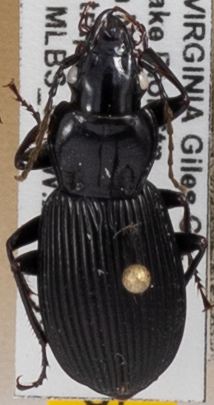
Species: Pterostichus lachrymosus
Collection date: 2021-07-27
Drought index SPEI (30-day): -2.09
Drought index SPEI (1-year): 0.272
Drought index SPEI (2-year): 0.9